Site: brandenburg
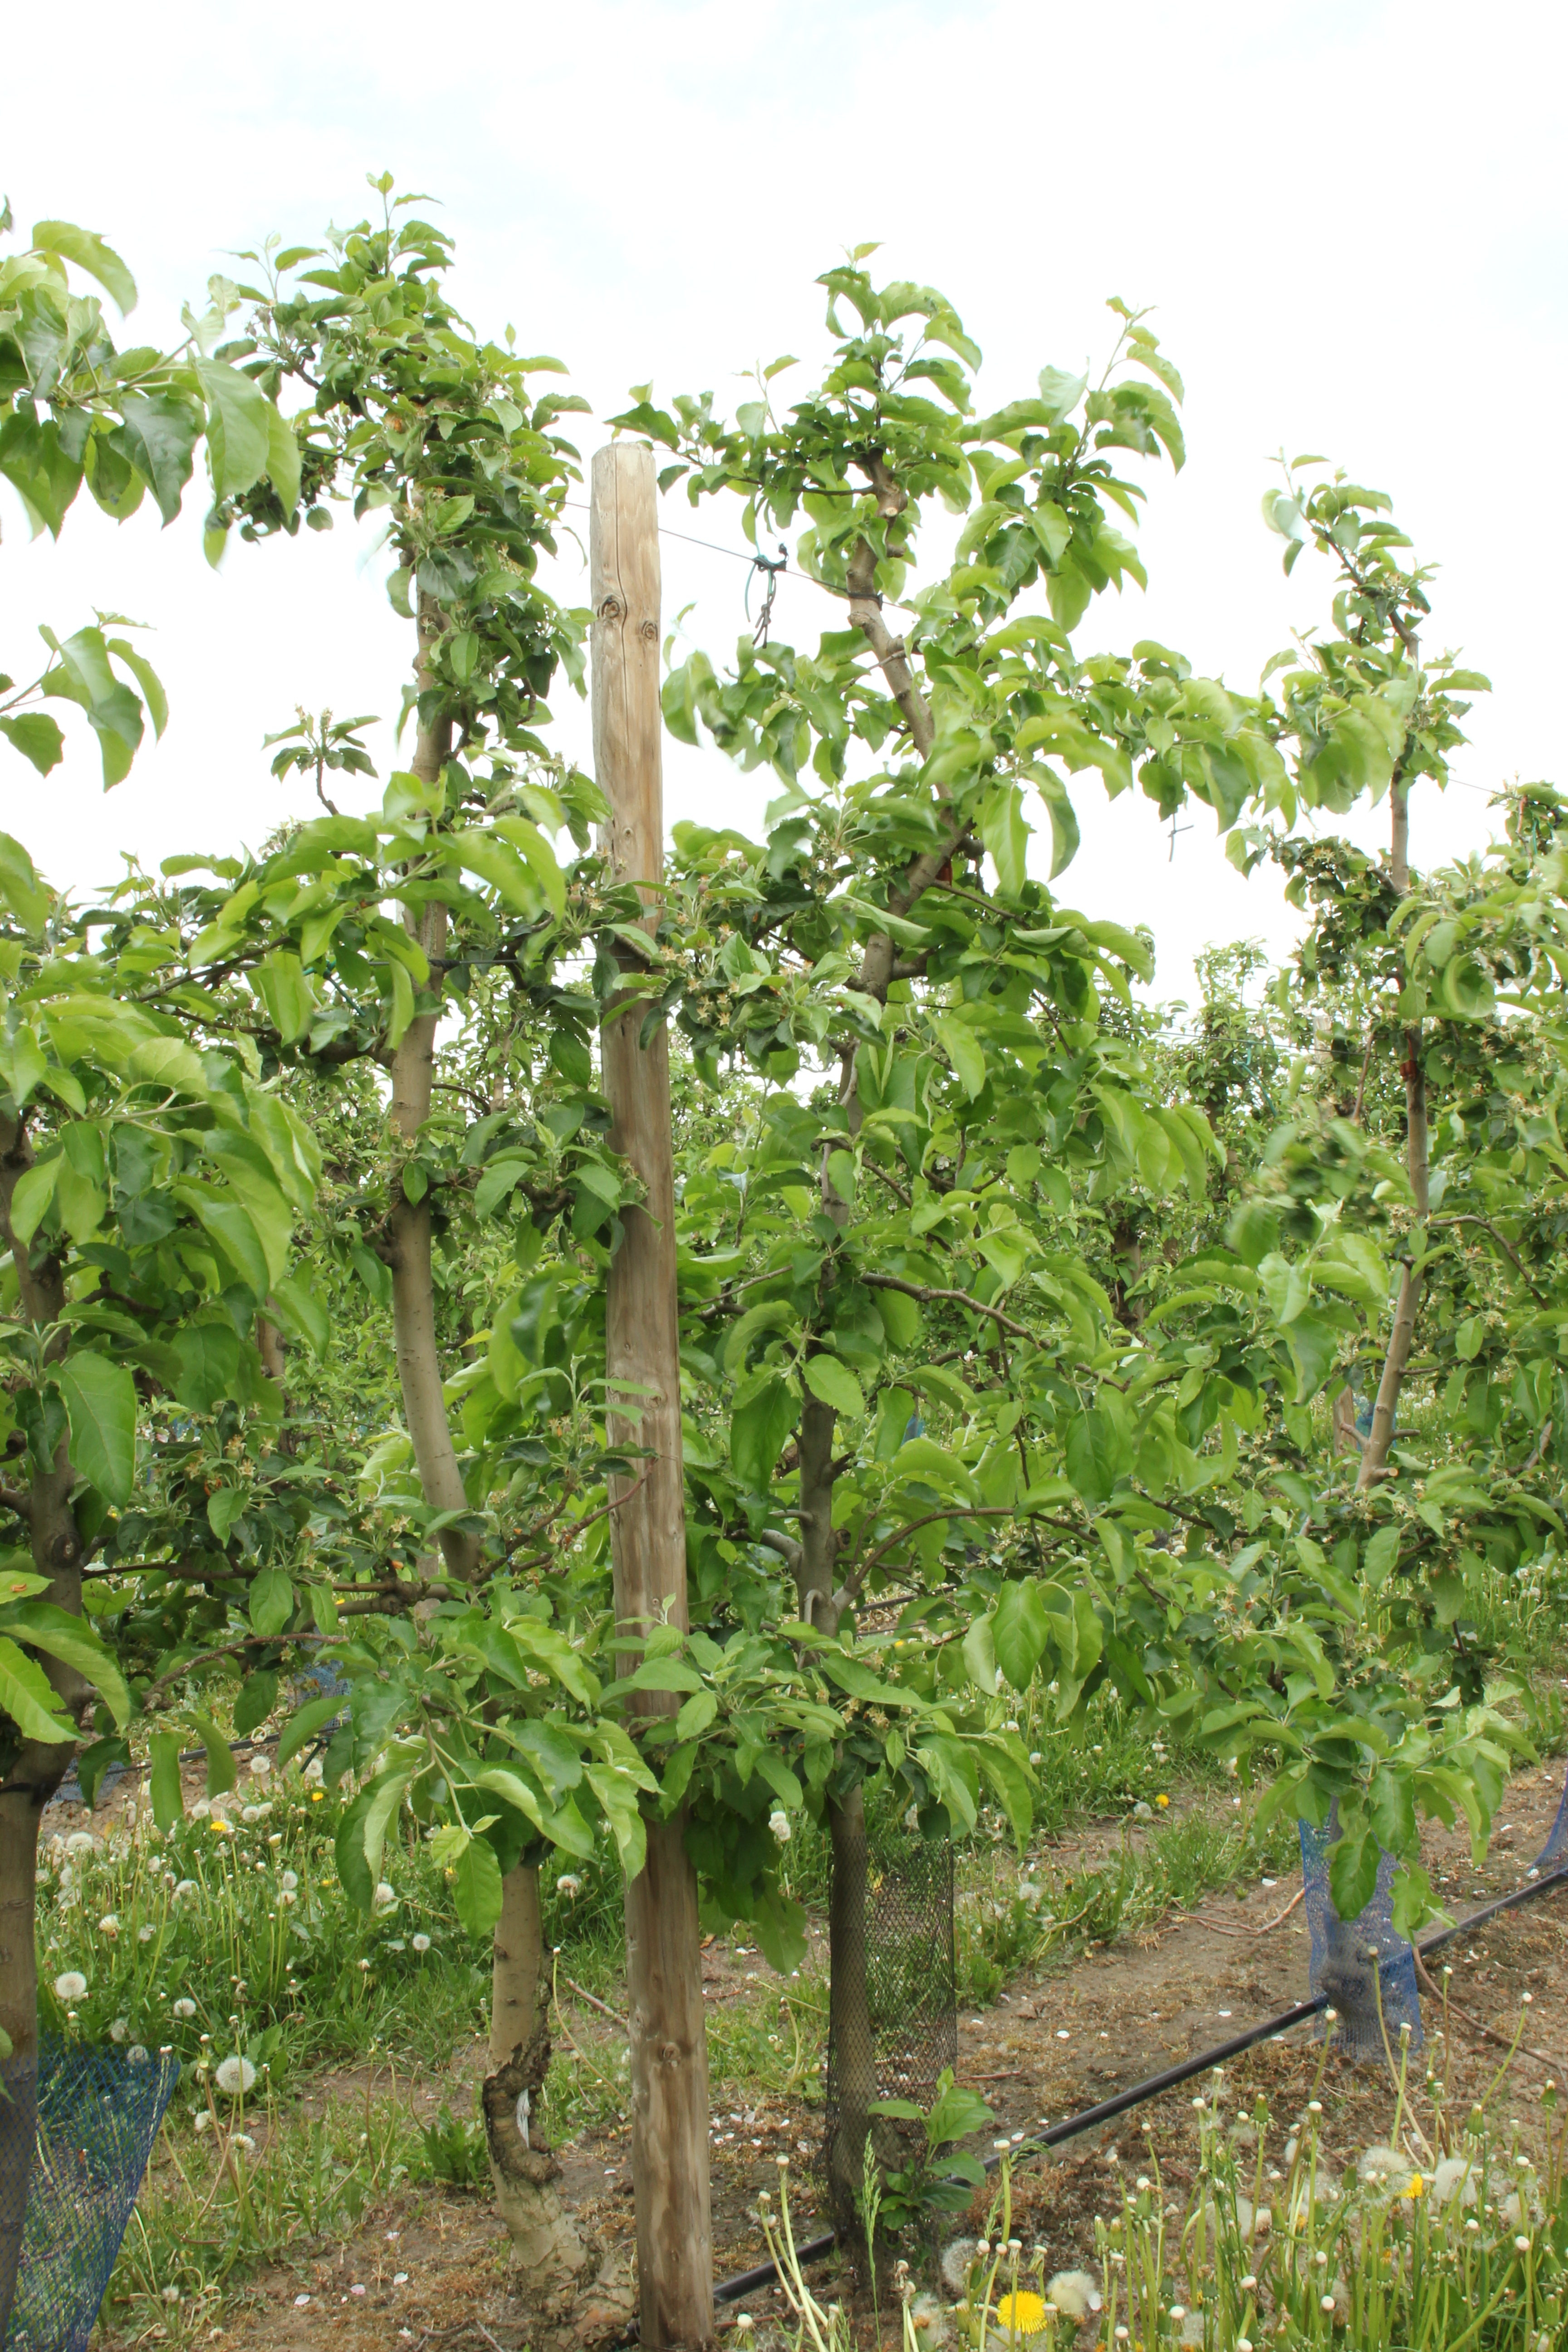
Growth stage (BBCH 67): Flowering